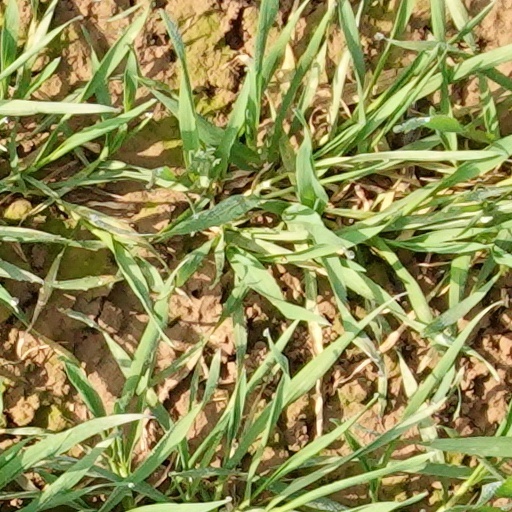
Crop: wheat